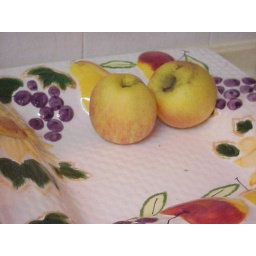
Hm..there's more fruit on the bowl than there is in the bowl.